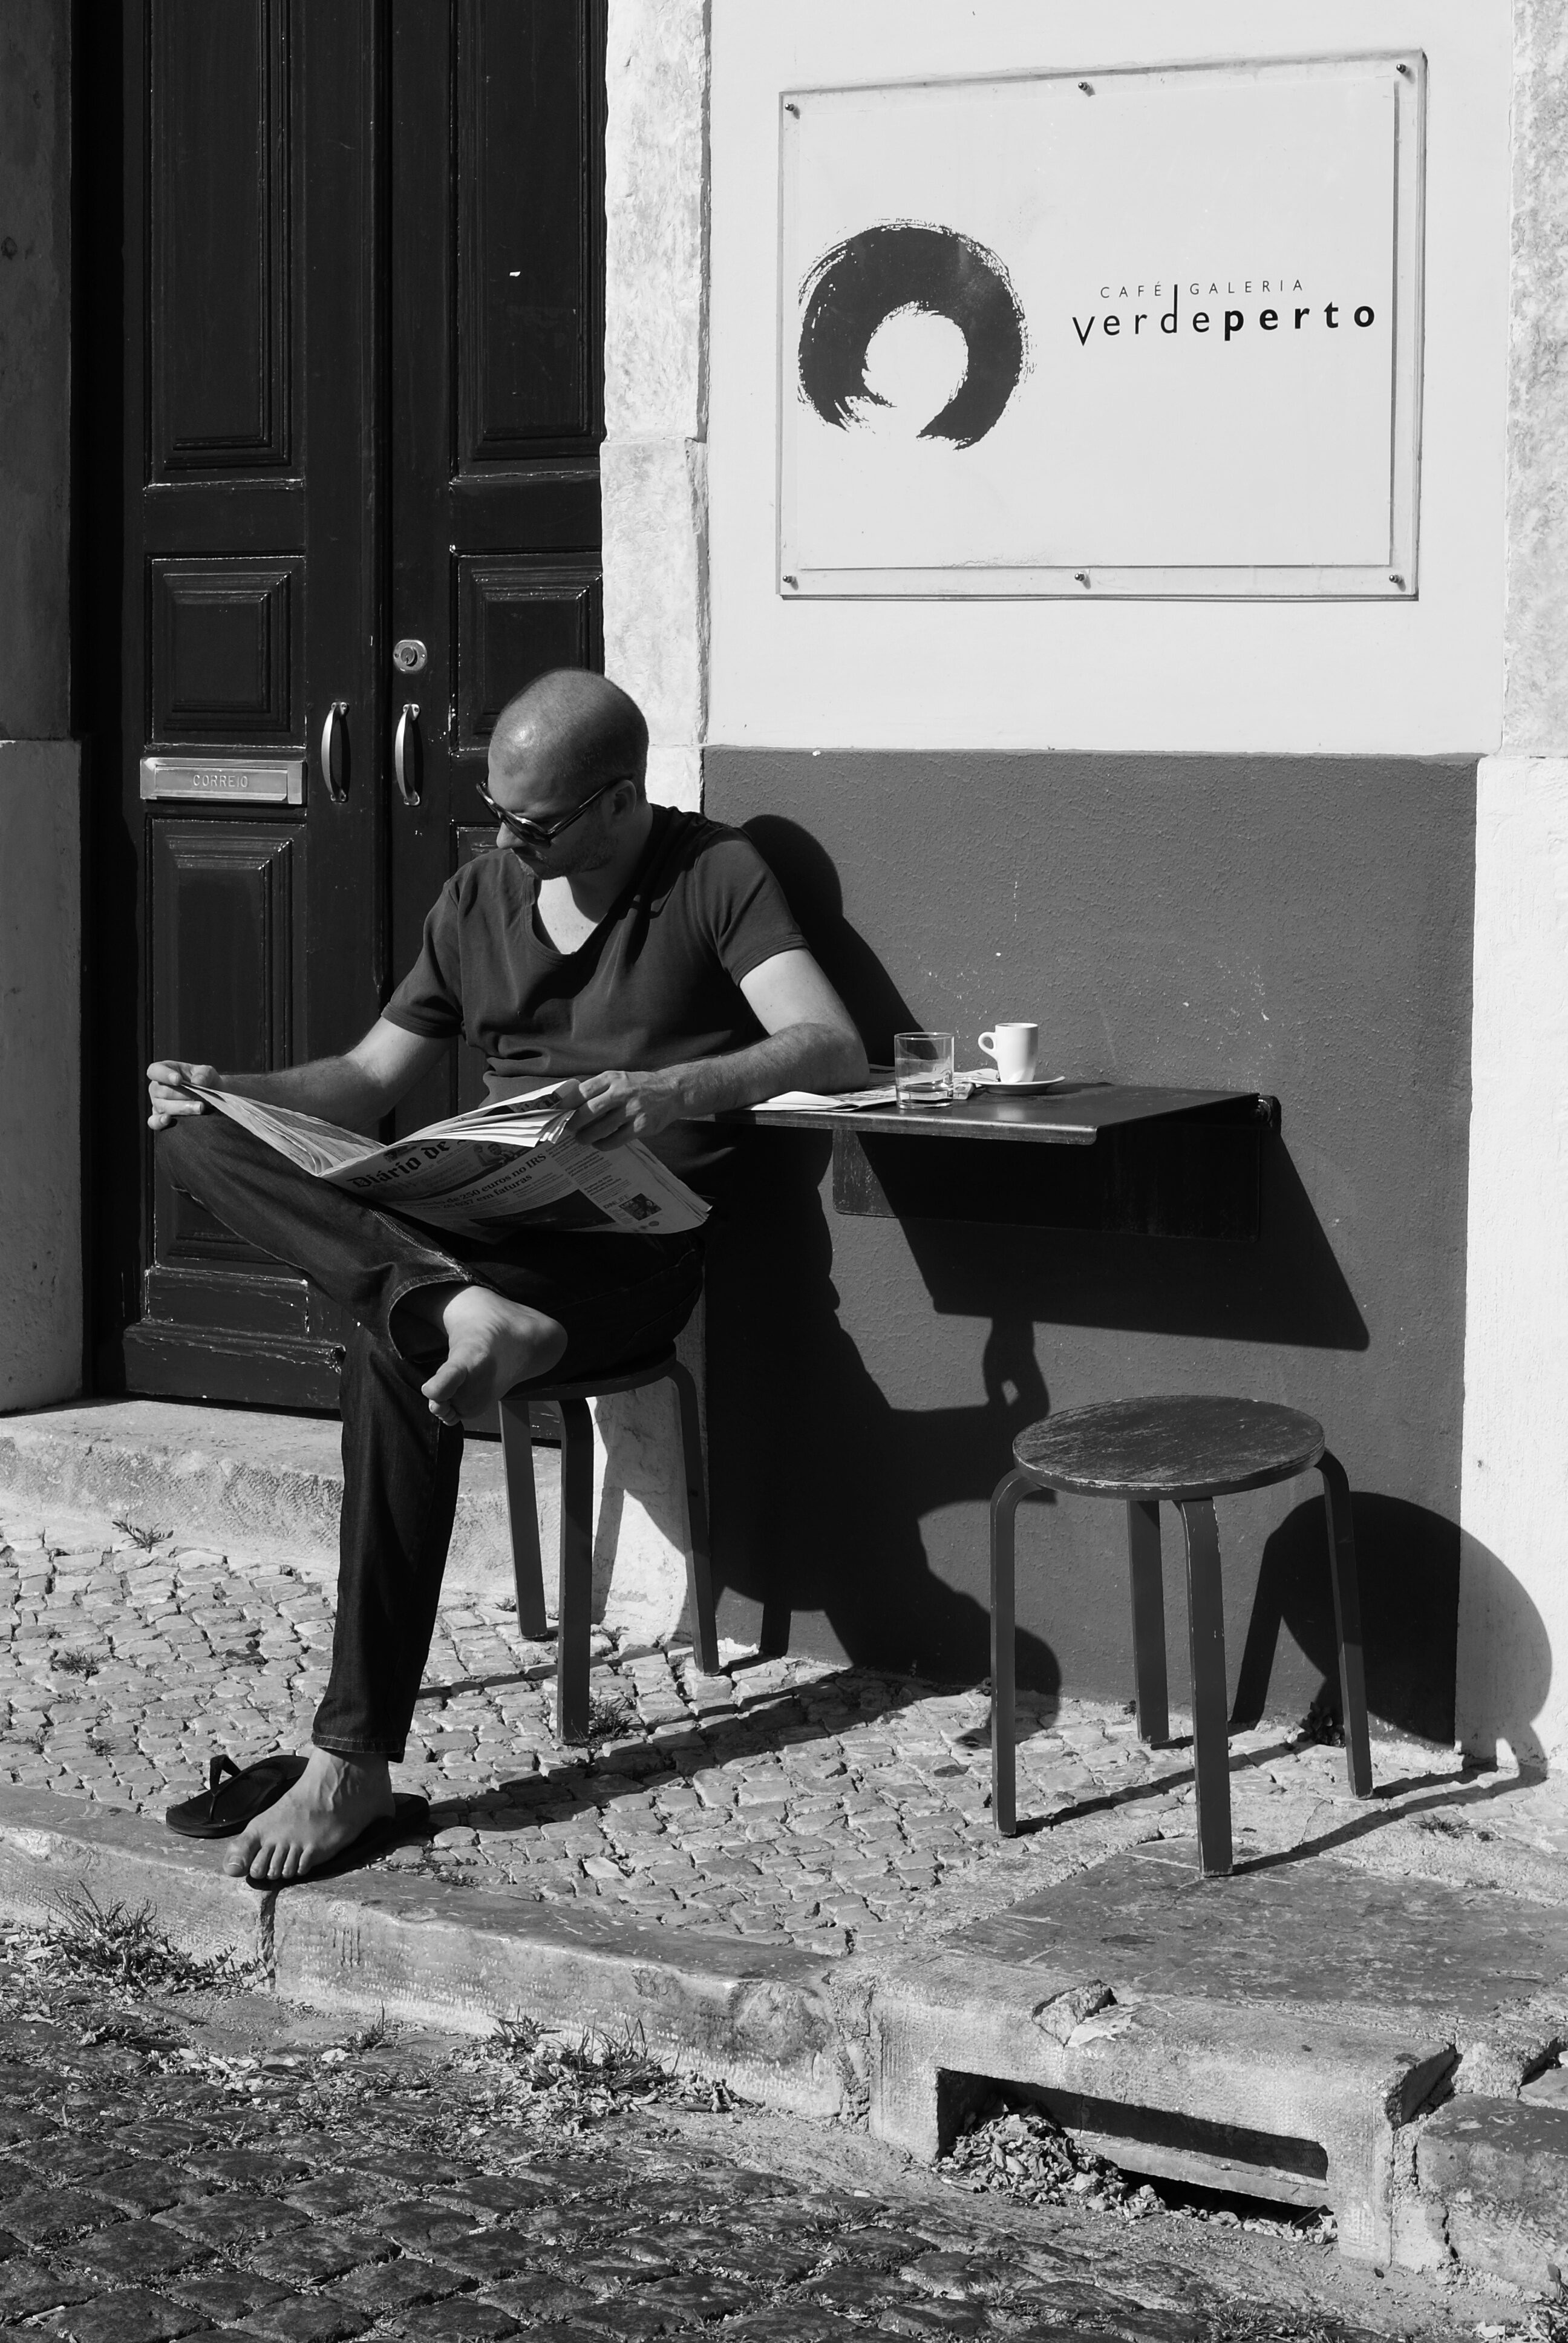
creative, black and white, people, white, street, photography, urban, dslr, sitting, black, monochrome, streetphotography, bw, blackandwhite, blackwhite, candid, 50mm, moments, public, photograph, prime, sony, pretoebranco, rua, streetphoto, f18, unposed, pretobranco, sp, dslra200, pb, streetmoments, sal50f18, a200, sal, monochrome photography, film noir, human positions